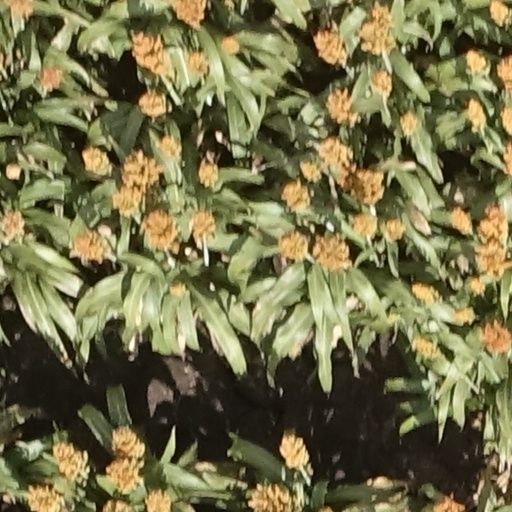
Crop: sorghum